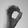
ASL letter: O